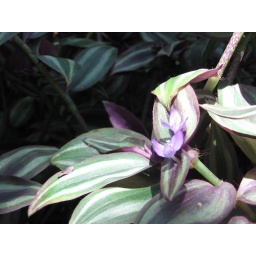
I've never seen these plants in bloom, neat little purple flowers